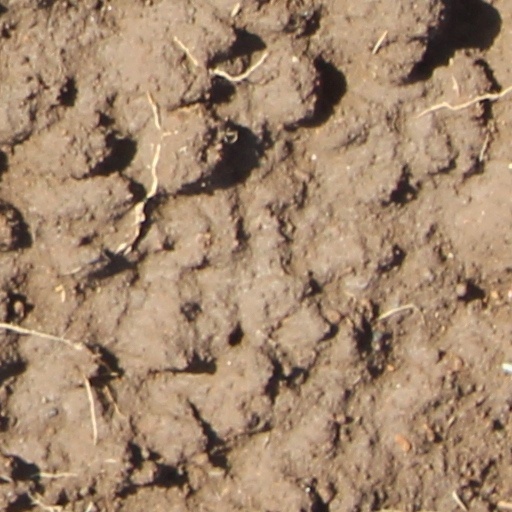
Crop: wheat